Renuka Dasgupta

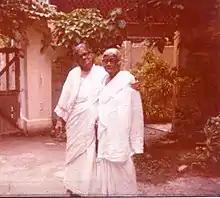
With cousin Kanak Biswas, 1985

In 1932, three Indian recording companies were formed in Calcutta out of a nationalistic urge to compete with the British-owned Gramophone Company of India. One of these was Hindusthan Records. The owner C.C. Saha requested Rabindranath Tagore to record some songs and recitations. From those recordings were published the first record, "H1". Atulprasad Sen recorded two songs which were published in the second record, "H2". The third record, "H3", had the songs "" ("kirtan") and "" (Atulprasad) sung by Renuka Sengupta. Sales of this record reached an unprecedented high.